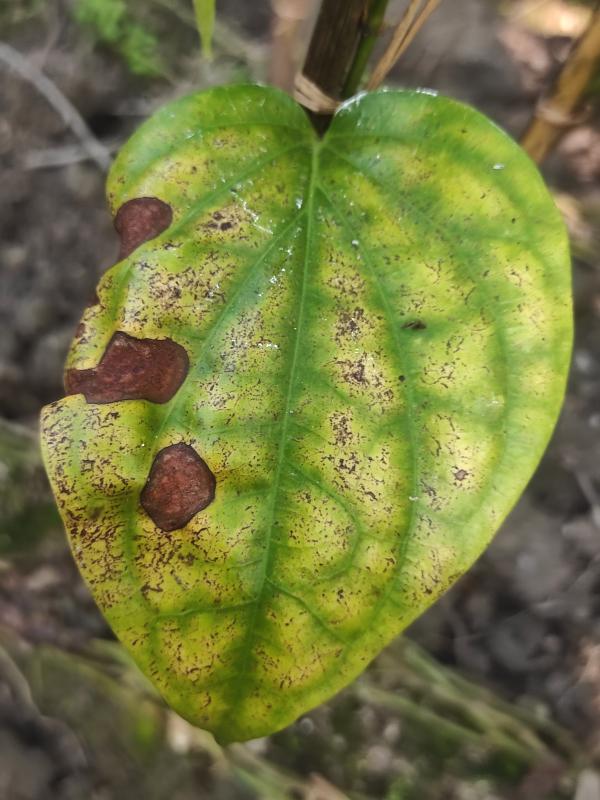
Label: Fungal_Brown_Spot_Disease